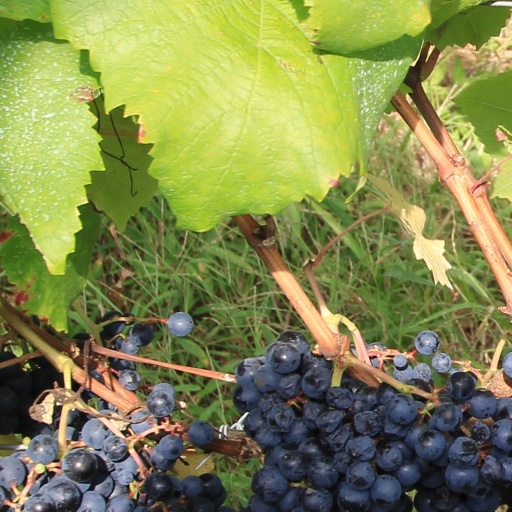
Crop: grape